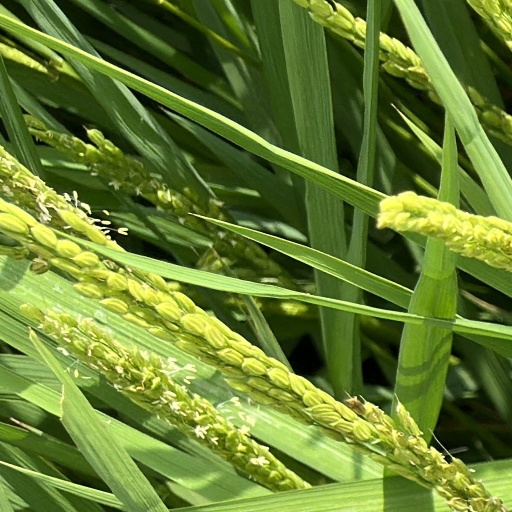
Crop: rice